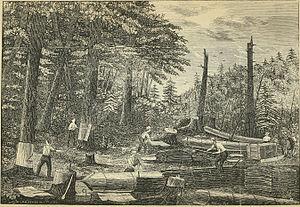
Gravure représentant la coupe et l'écorcage d'arbres (Pruches dont l'écorce est particulièrement riche en tanins) pour en utiliser ce tain (tanin) pour la tannerie de Prattsville, dans les années 1840, quand elle a été la plus grande du monde. Le texte de la légende sous l'image est partiellement tronqué, mais il pourrait être ""Ecorçage et empilage d'écorce de pruche, pour la tannerie de Prattsville"""
L'écorçage est l'action d'enlever l'écorce d'un arbre. C'est une étape préliminaire au sciage.
Les arbres du genre Tsuga, appelés pruches au Québec, sont des conifères décoratifs avec leur silhouette irrégulière et leurs branches et rameaux légèrement pendants. Ces arbres font partie de la famille des Pinacées, et ne sont pas des sapins, malgré le nom de sapin du Canada qu'on leur donne parfois.
Les tanins ou tannins sont des substances végétales de la famille des polyphénols, le plus souvent hydrosolubles, d’origine végétale et qui possèdent la capacité de précipiter les protéines, alcaloïdes et polysaccharides, à partir de leur solution aqueuse. Après la cellulose, l'hémicellulose et la lignine, biopolymères constitutifs de la paroi cellulaire végétale, les tanins forment avec leurs dérivés la quatrième famille de composés par ordre d’abondance dans les plantes et dans les écosystèmes terrestres où domine la biomasse végétale morte ou vive. Il en existe une grande diversité, différents par leurs tailles et leurs structures chimiques. Disposés dans les vacuoles et les parois cellulaires, ils représentent moins de 1 % du poids sec des plantes, mais de 15 à 25 % dans les feuilles, et jusqu'à 40 % dans l’écorce, 50 % dans certaines galles.